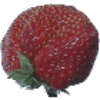
Label: Strawberry Wedge 1